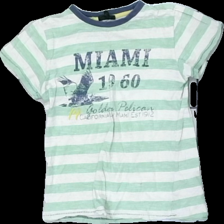
View: front
Type: T-shirt
Category: Children
Brand: Kappahl
Colors: White, Green, Blue
Material: 100% cotton
Pattern: Striped
Size: 122
Season: All
Damage location: bottom right
Damage 2 location: bottom left
Damage 3 location: bottom center
Price range: <50
Recommended usage: Export
Description: randig t-shirt med text fram, sned i söm